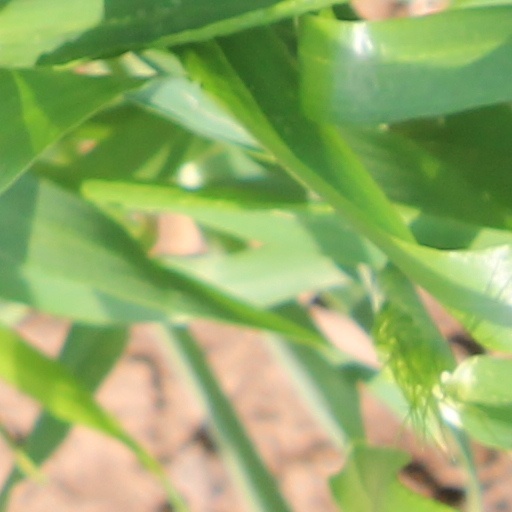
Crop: wheat